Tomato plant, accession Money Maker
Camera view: tilt-top (135 deg); turntable rotation: 270 degrees
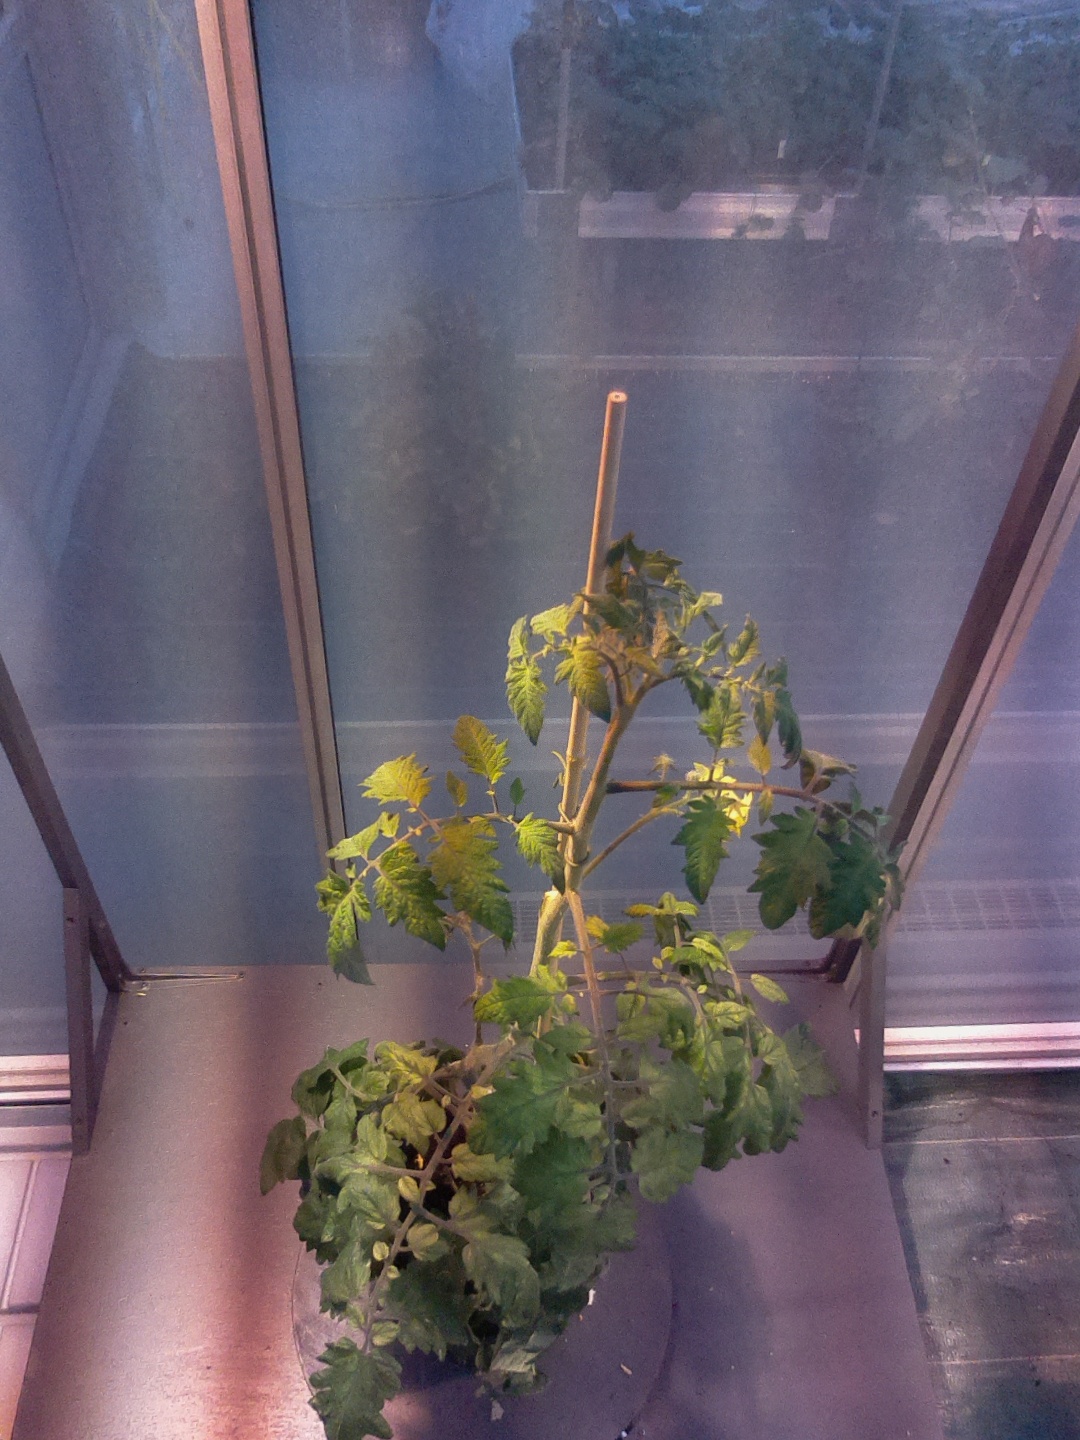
BBCH growth stage 70: Fruits at the main stem or branches visibles